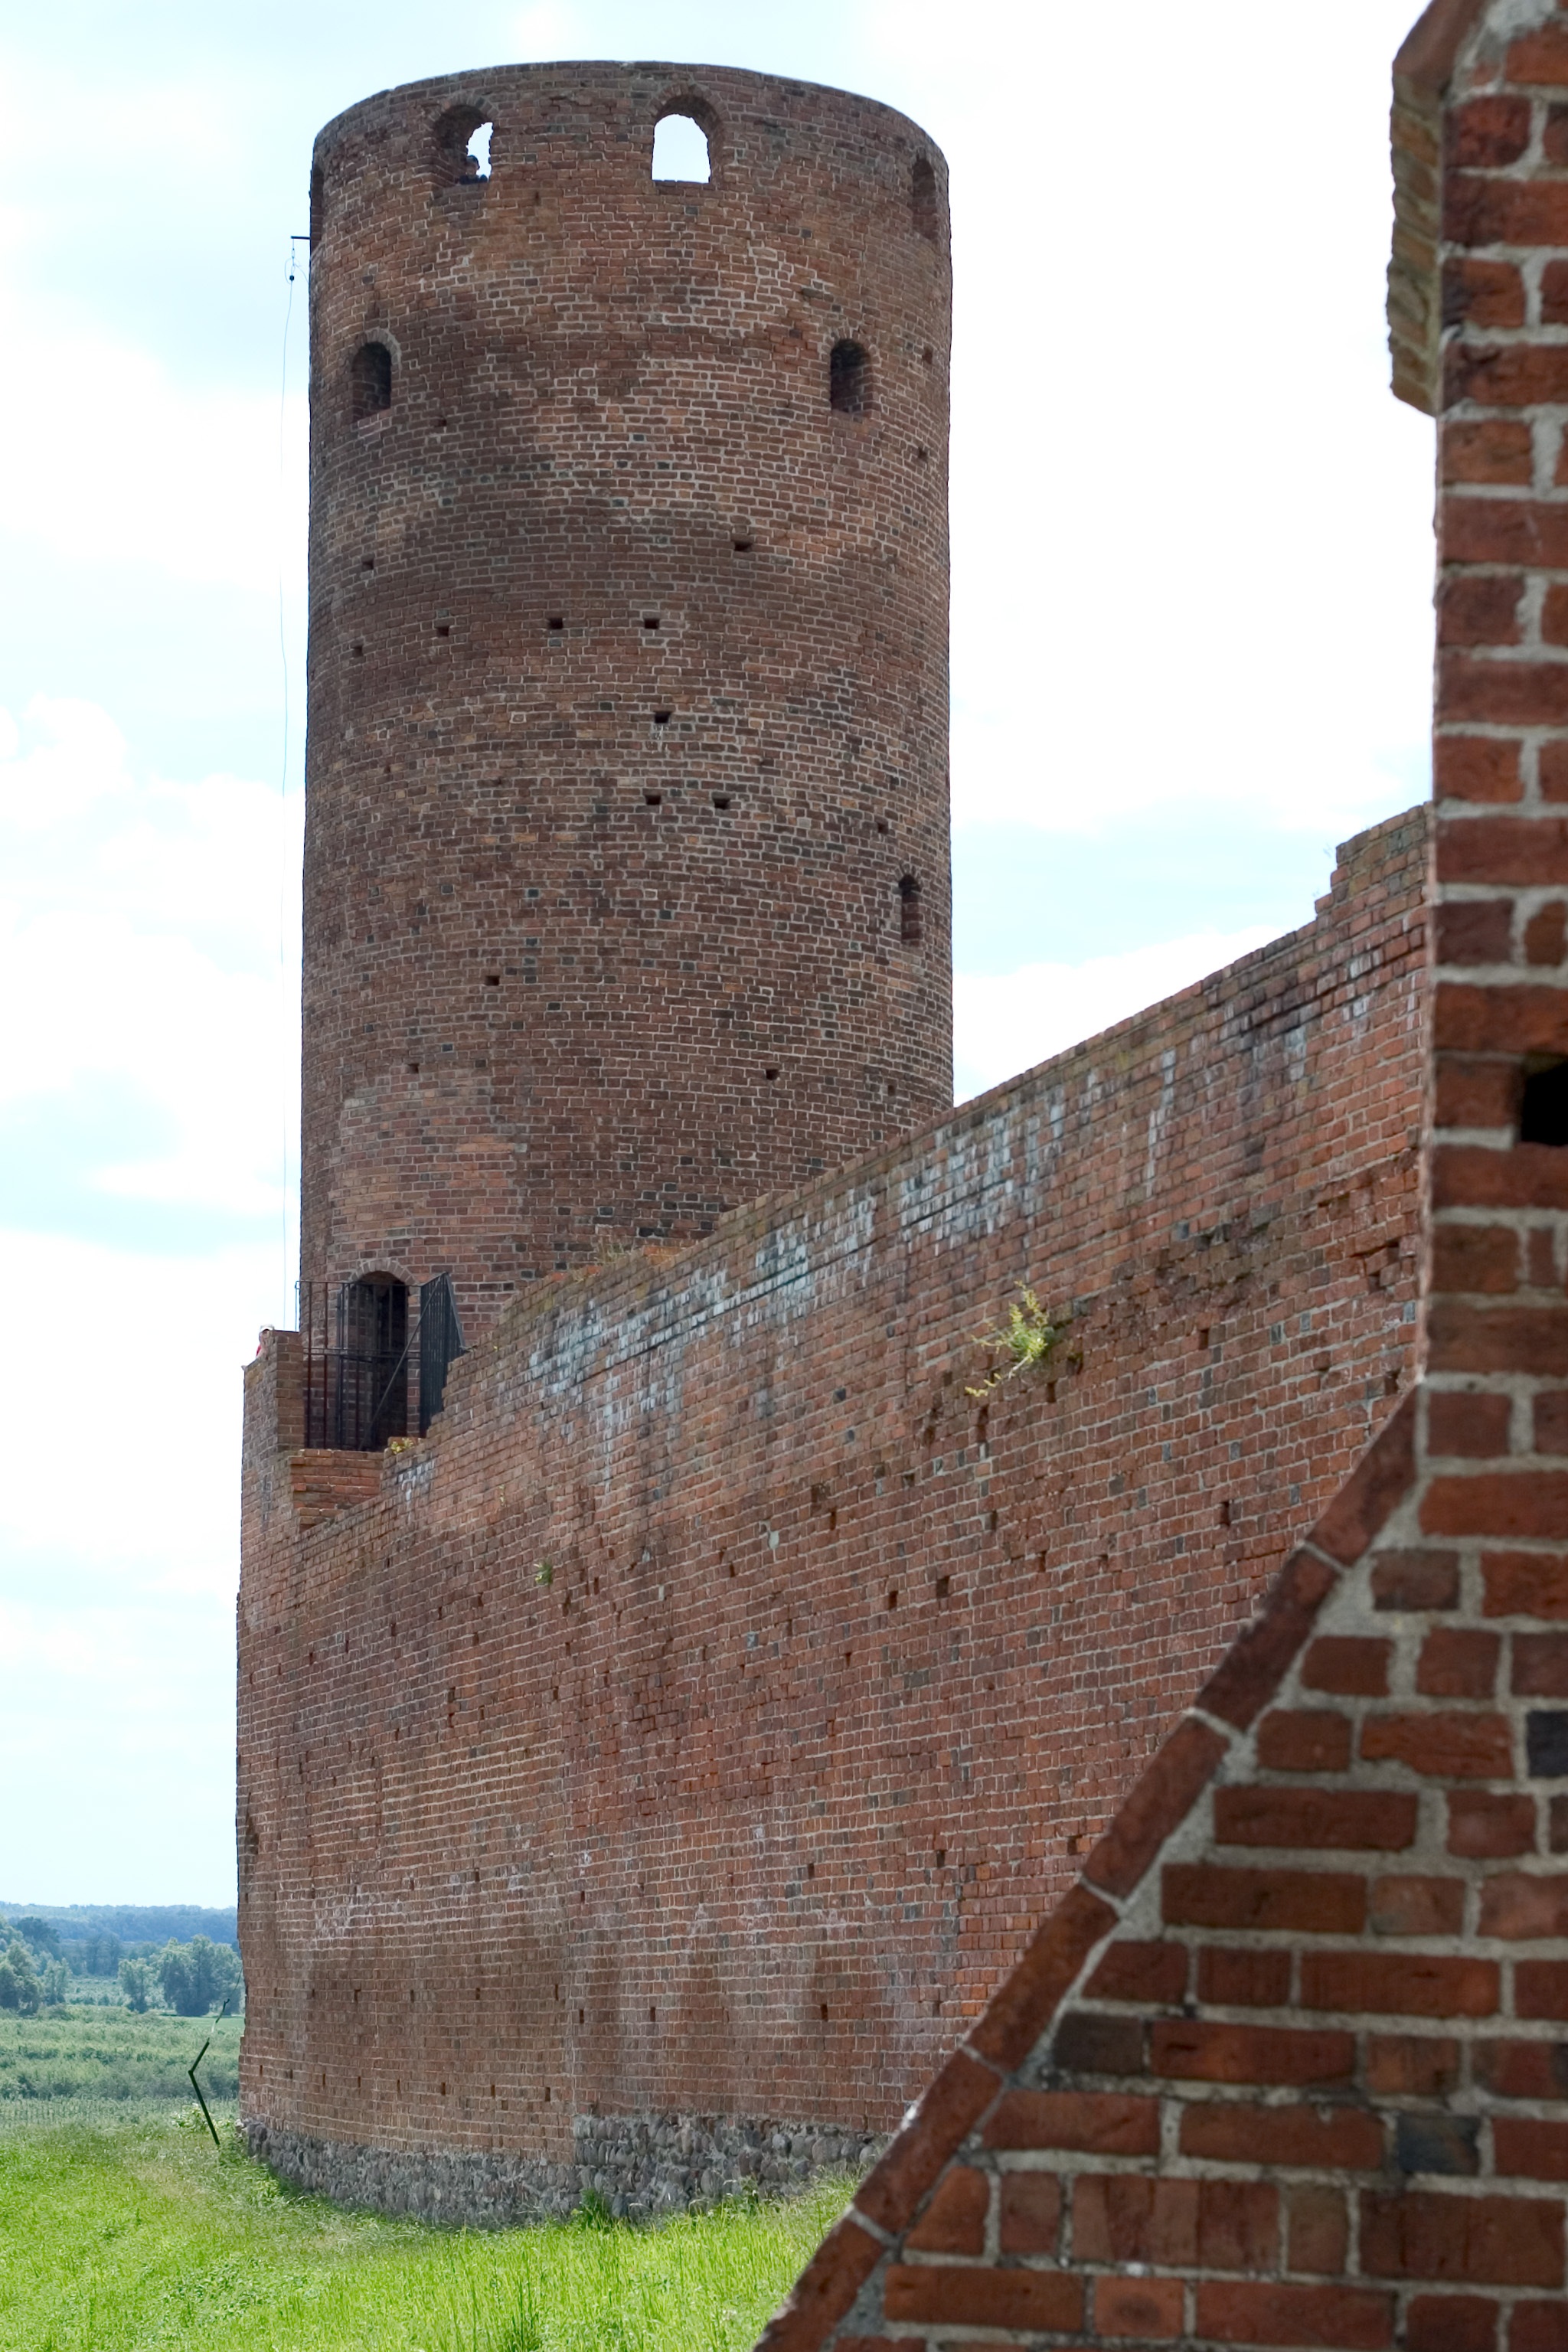
wall, tower, castle, stone wall, fortification, tourism, brick, ruins, walls, poland, brickwork, mazowsze, czersk